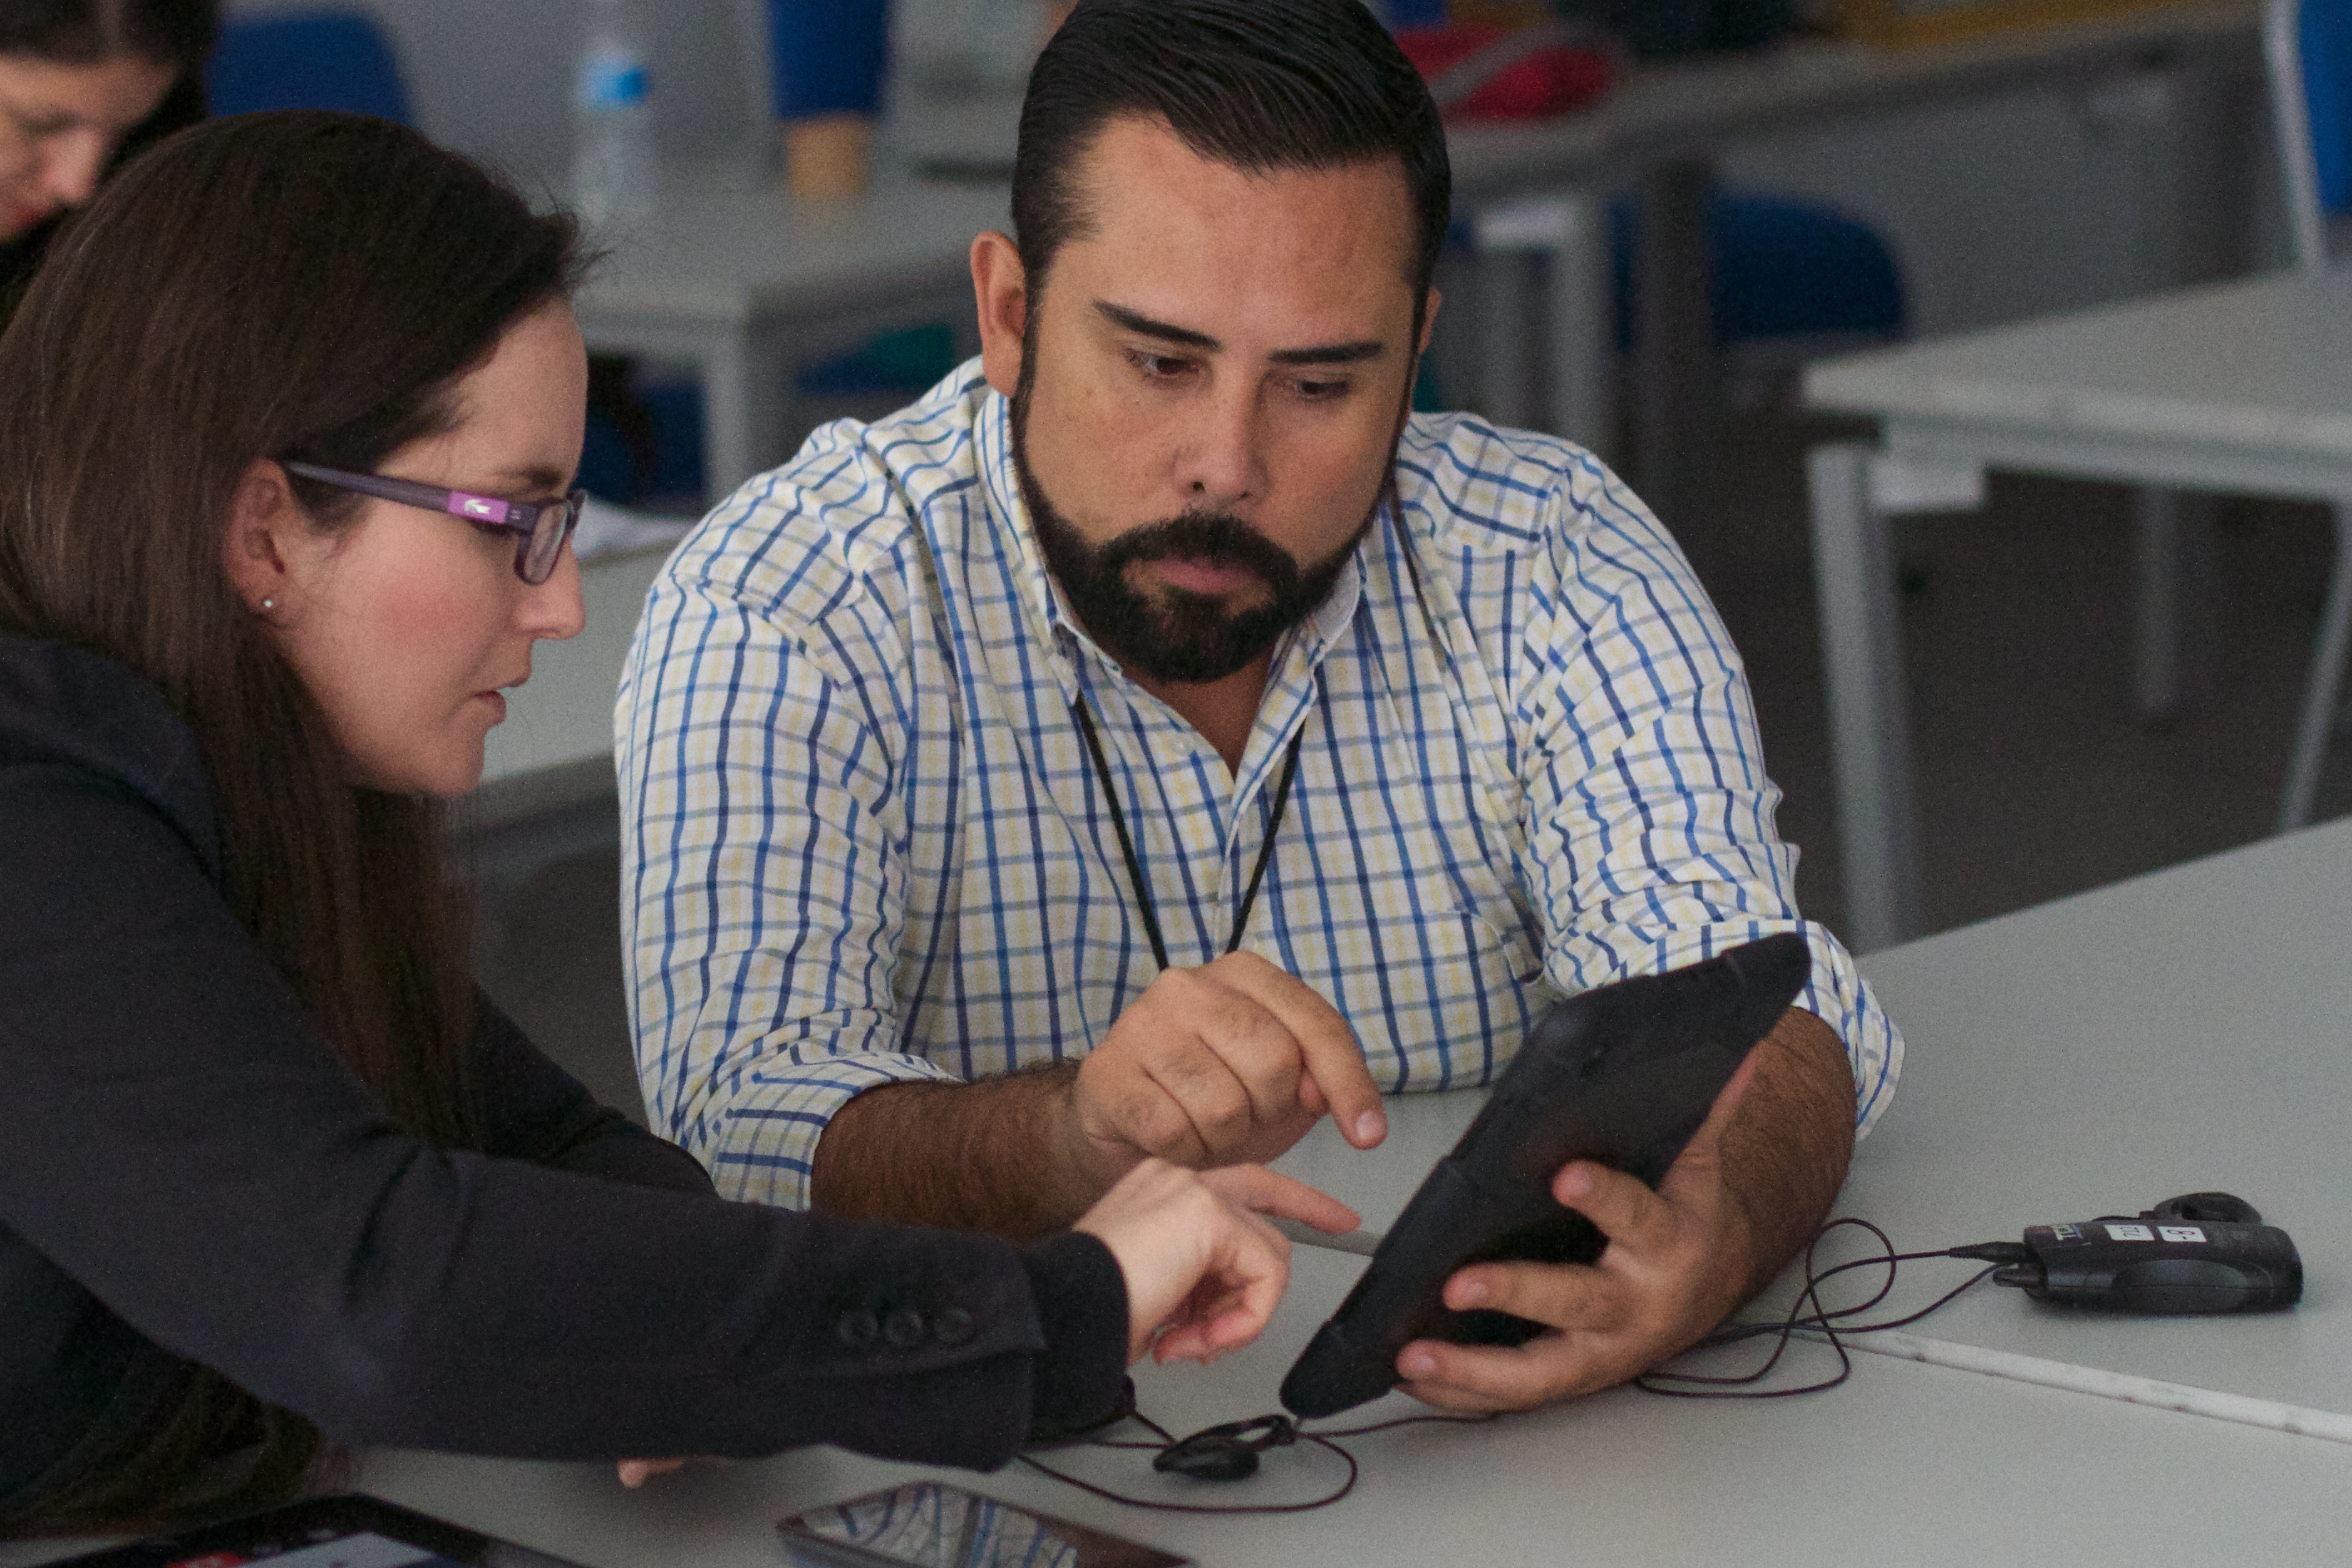
person, professional, udgagora